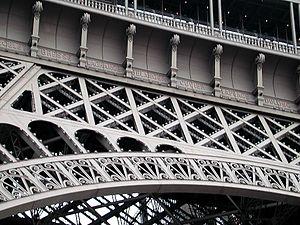
Jean Léopold Nicolas Frédéric Cuvier, dit Georges Cuvier, né le 23 août 1769 à Montbéliard et mort le 13 mai 1832 à Paris, est un anatomiste français, promoteur de l'anatomie comparée et de la paléontologie au XIXᵉ siècle.